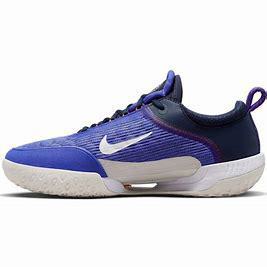
Brand: Nike
Model: Court Zoom NXT